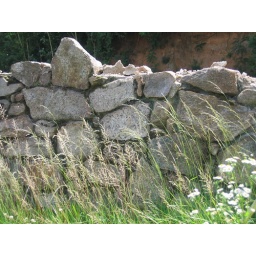
I saw this rock wall going down the road in Asheville. It wanted its picture taken.